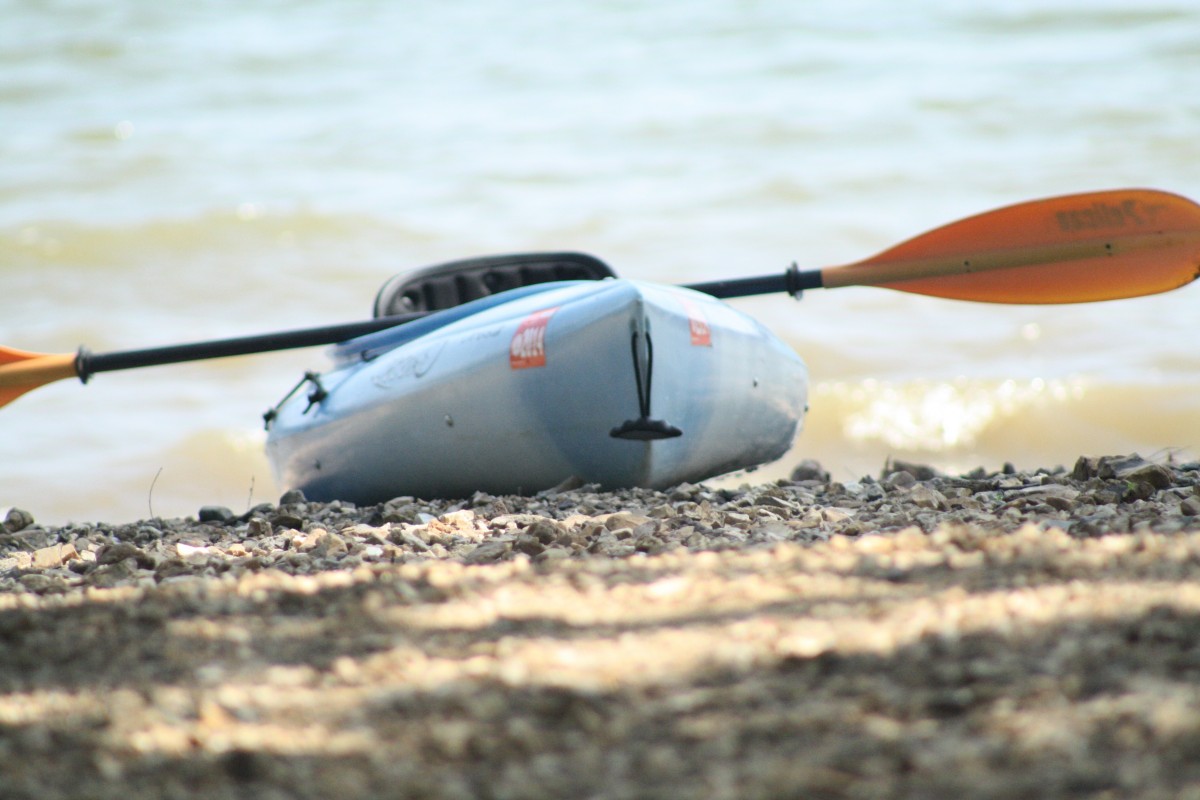
Tags: airplane, vehicle, airline, aviation, flight, airliner, air force, jet aircraft, military aircraft, atmosphere of earth